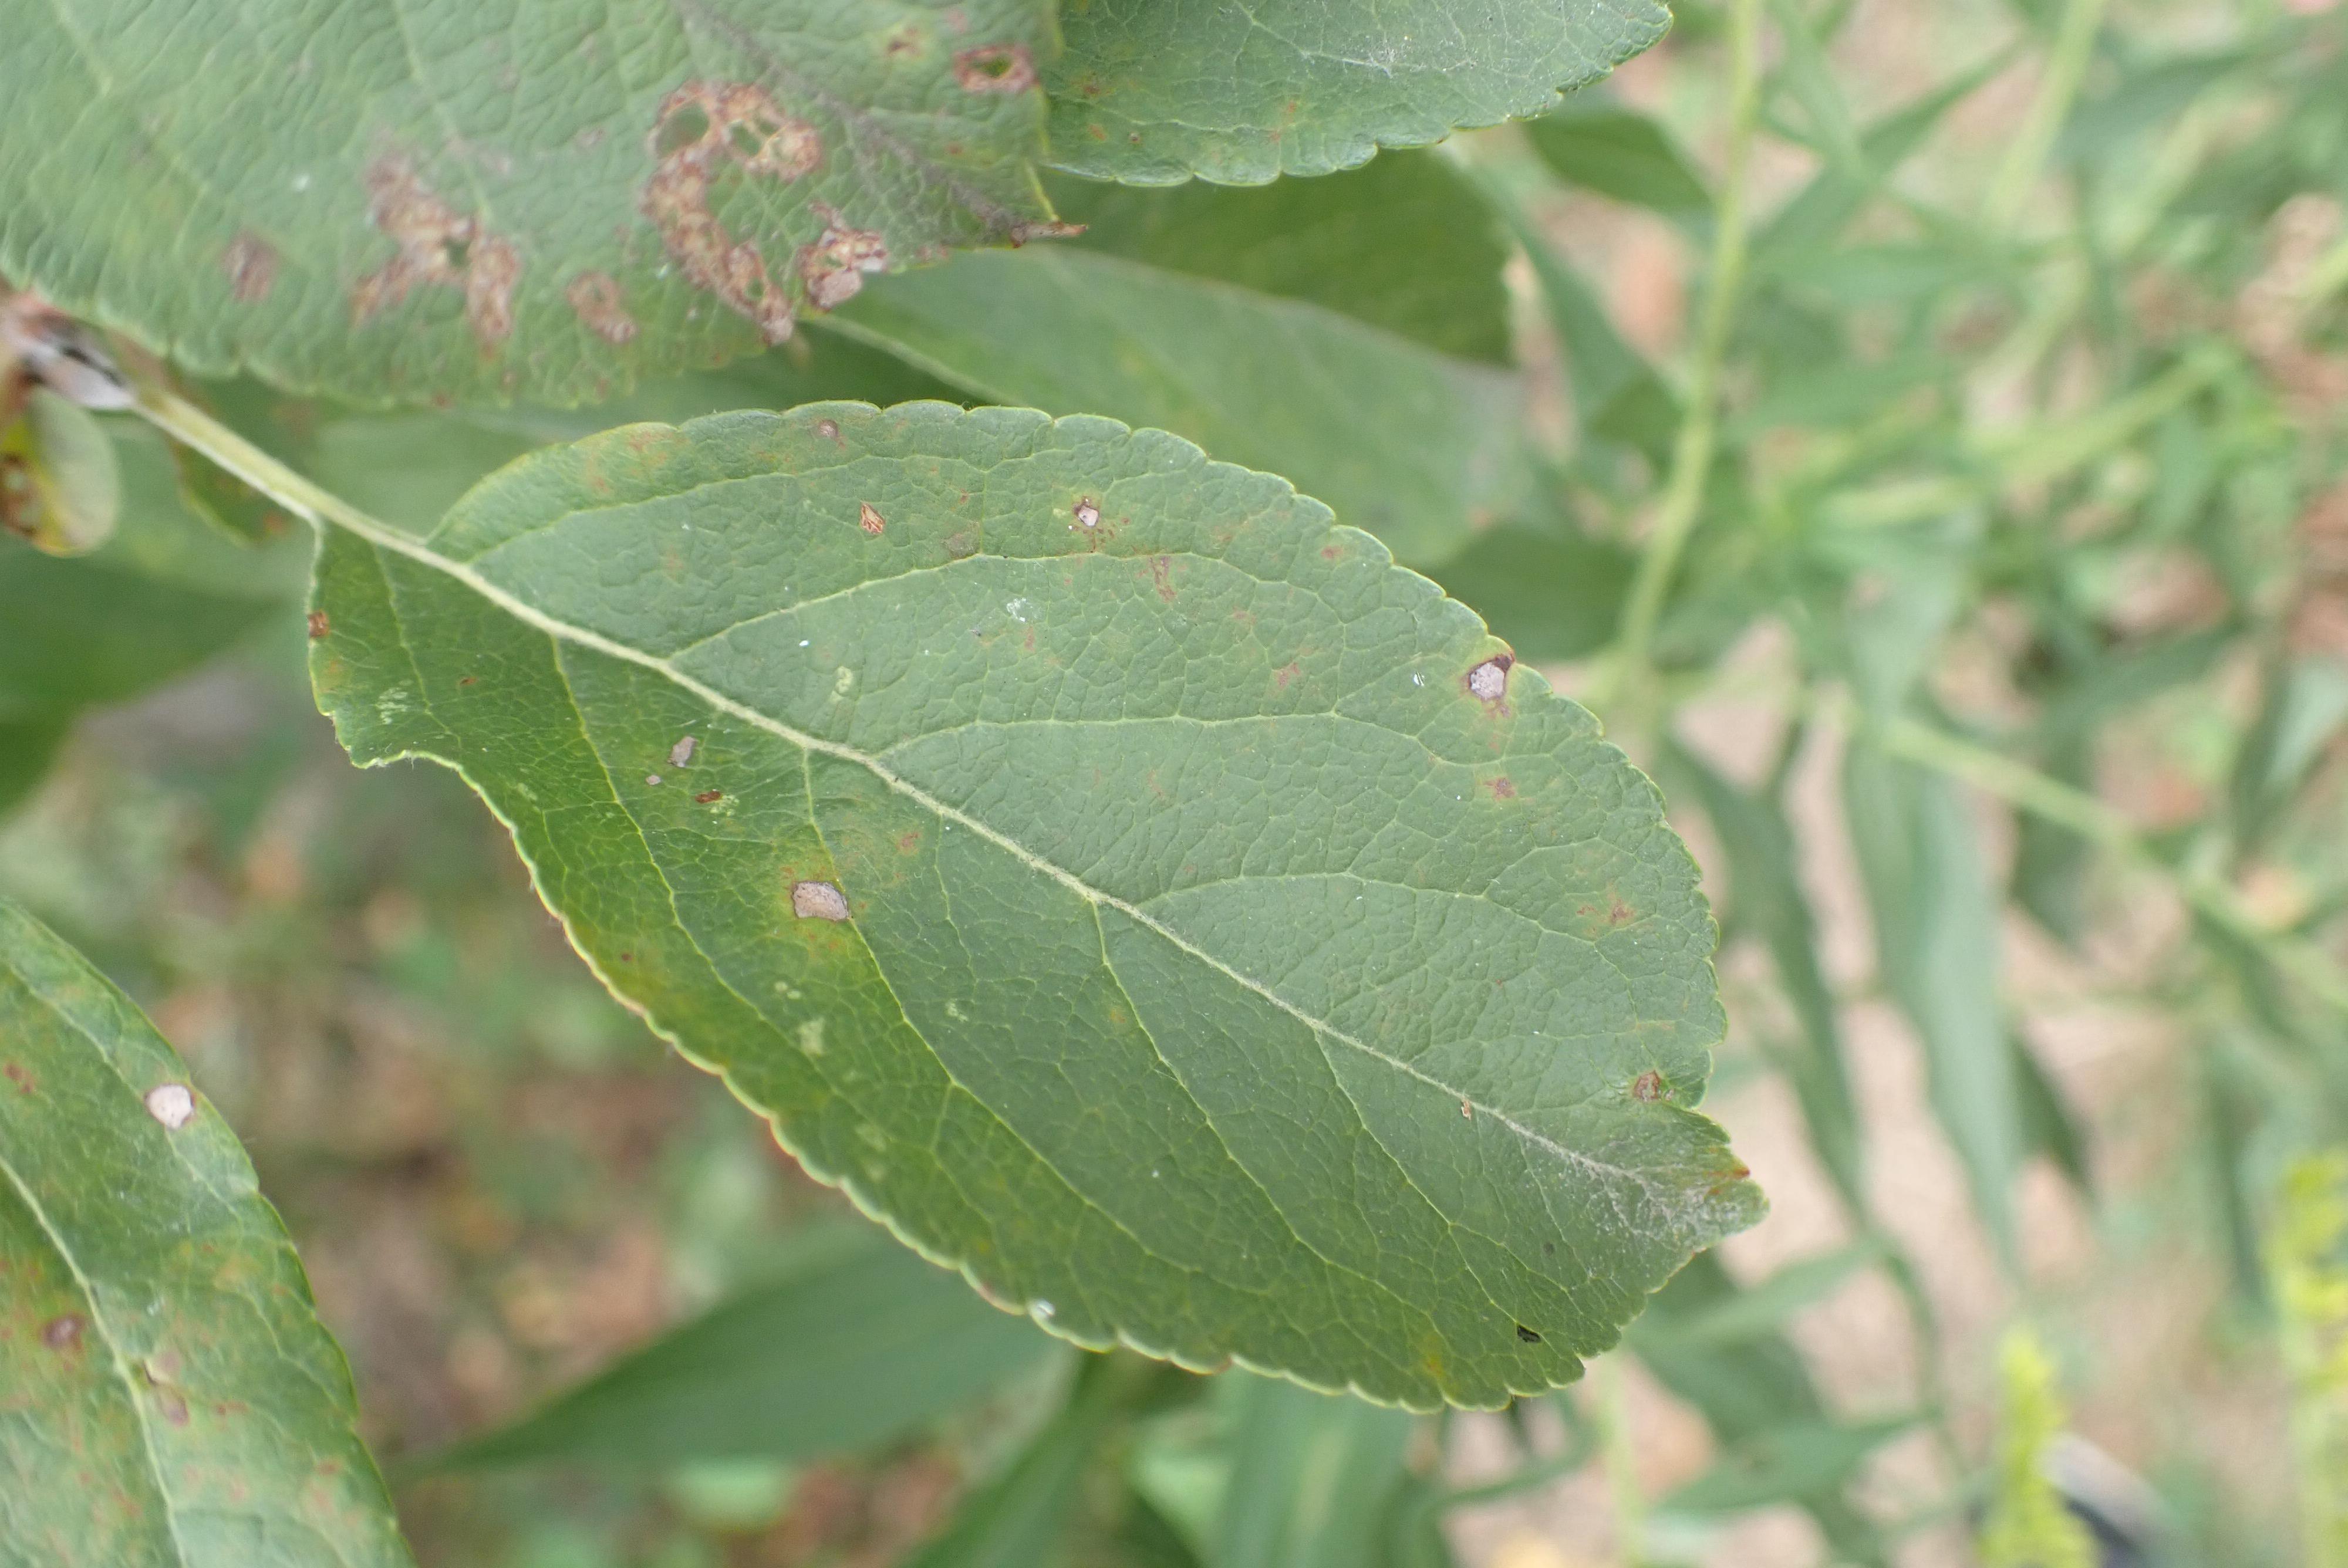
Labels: complex